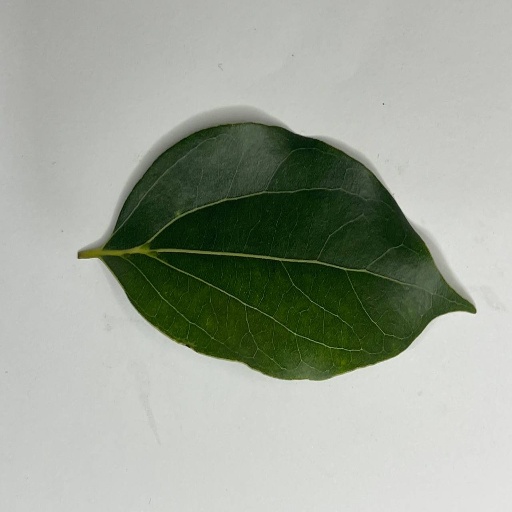
Species: Camphor
Leaf condition: Healthy Leaf